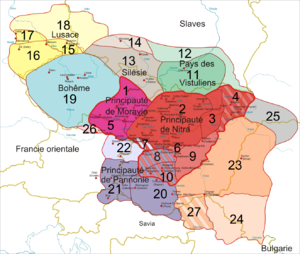
Cet article présente une synthèse de l'histoire de la Slovaquie.
L'histoire de la Pologne commence au Xᵉ siècle, sous le règne de Mieszko Iᵉʳ et de la dynastie Piast. C'est sous son règne que les souverains polonais se convertissent au christianisme. La Pologne devient rapidement au Moyen Âge une puissance régionale, tout en essayant régulièrement de sortir de l'influence du Saint-Empire romain germanique, et de repousser le Drang nach Osten. C'est ainsi qu'à partir du XIIᵉ siècle, le royaume de Pologne doit lutter contre les Chevaliers Teutoniques qui ont colonisé la Prusse et une partie de la Poméranie.